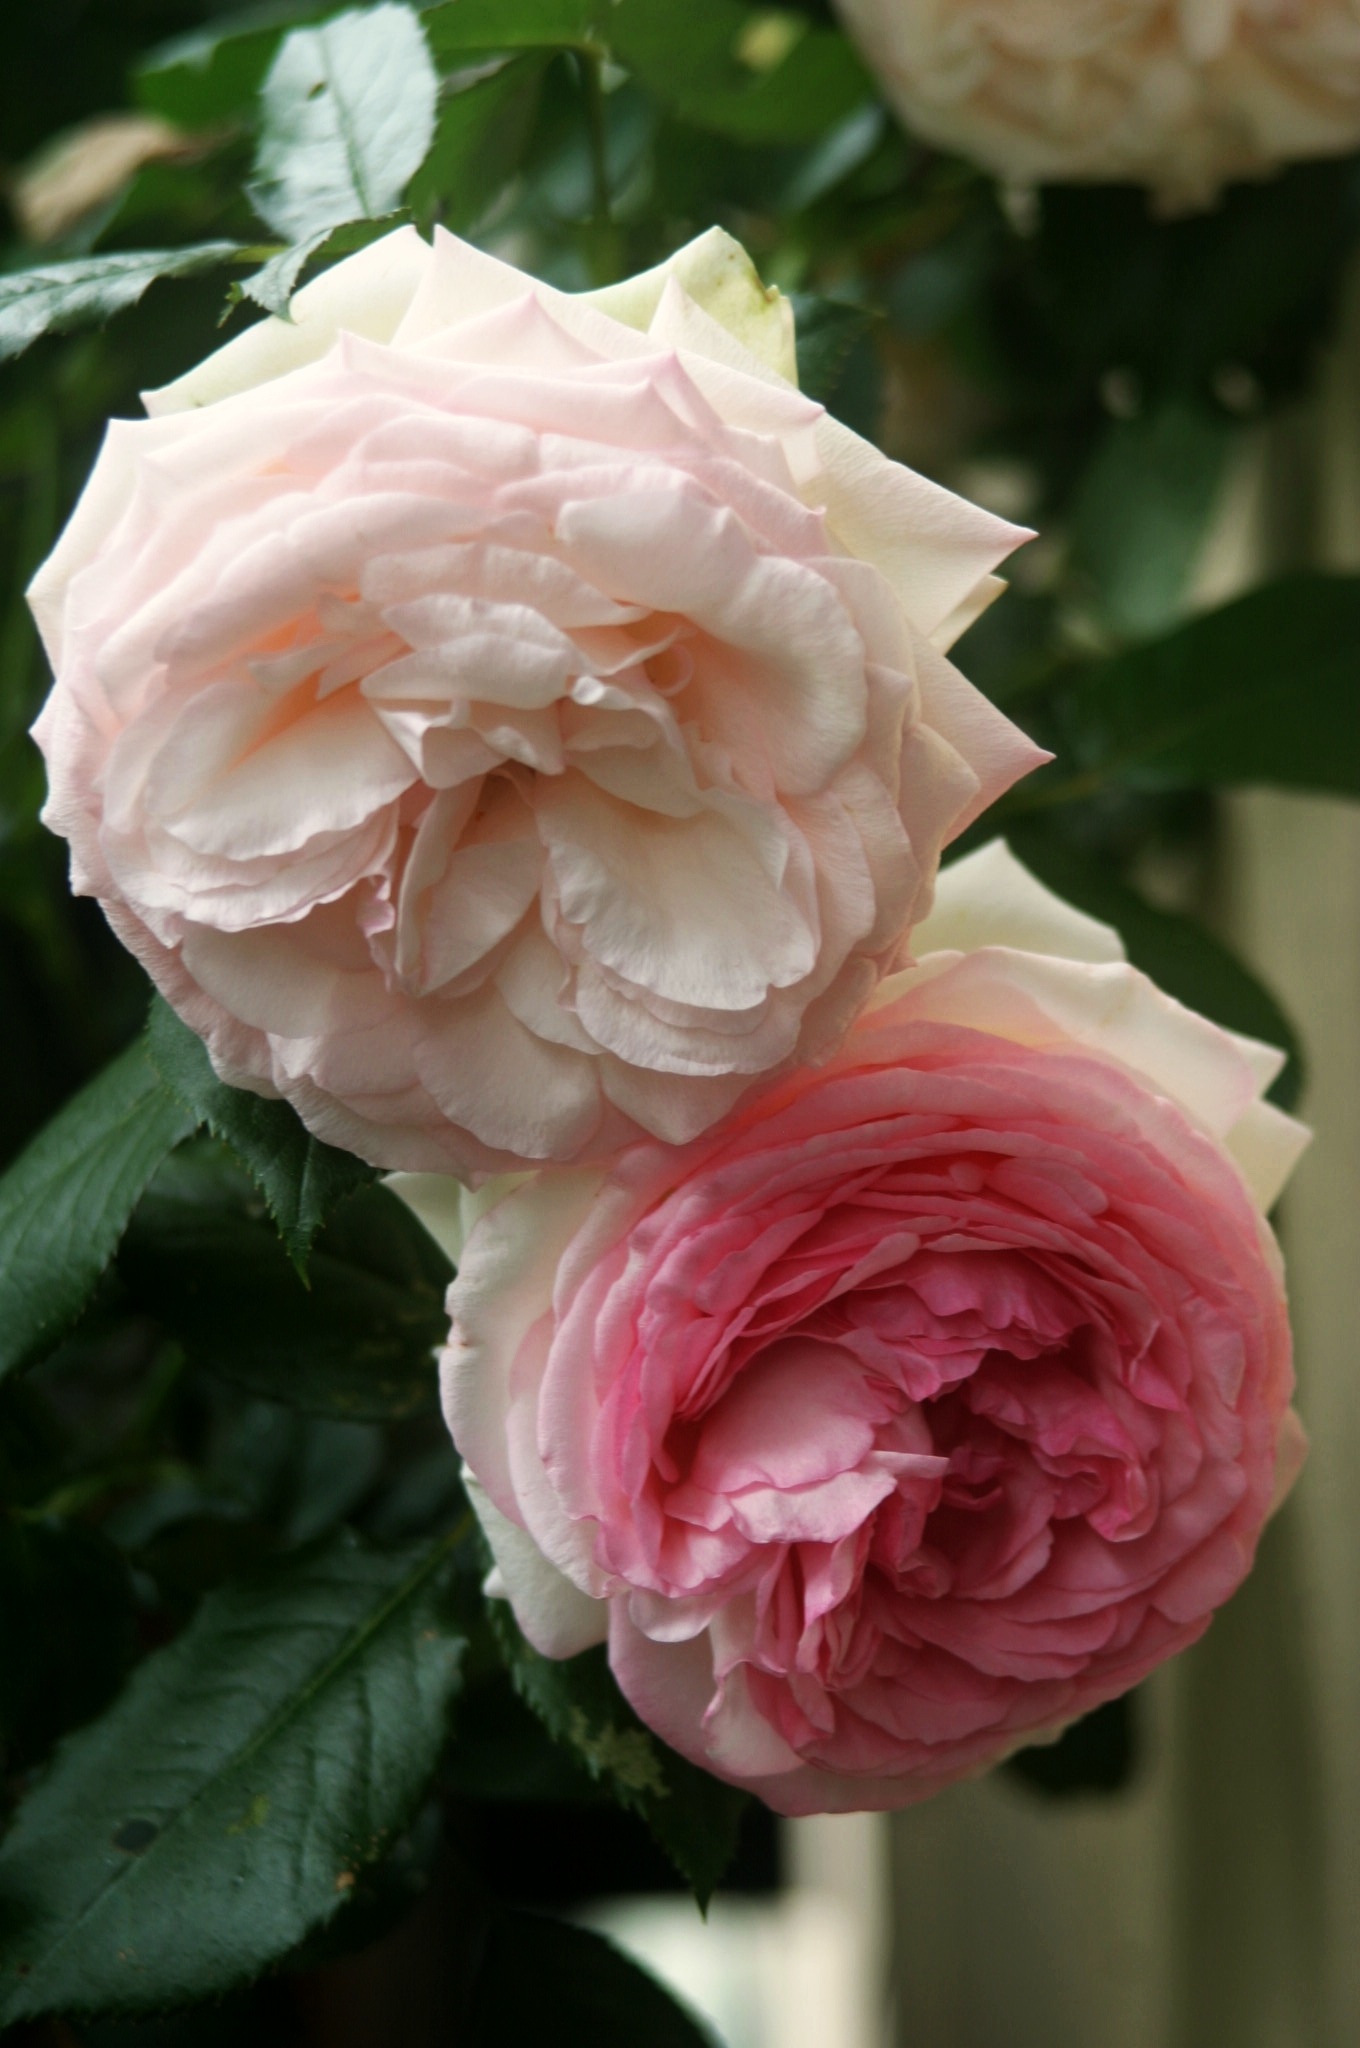
blossom, plant, flower, petal, bloom, rose, pink, flowers, peony, floribunda, rose blooms, flowering plant, garden roses, rose family, land plant, rosa centifolia